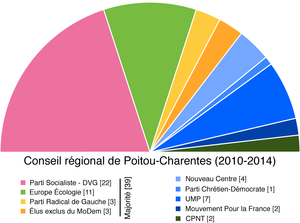
Composition du conseil régional de Poitou-Charentes après les élections régionales françaises de 2010
Le conseil régional de Poitou-Charentes est jusqu'en 2015 l'assemblée délibérante de la région française Poitou-Charentes, collectivité territoriale décentralisée agissant sur le territoire régional. Elle comprend 55 conseillers régionaux et siége à Poitiers, au 15 rue de l'ancienne Comédie, dans le centre-ville.